1949 World Series

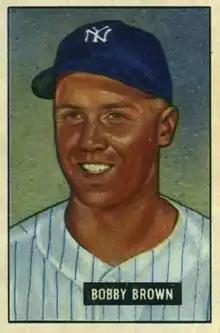
Bobby Brown

Cliff Mapes broke a 0-0 tie in the fourth inning with a two-run double off Don Newcombe. Yankee pitcher Eddie Lopat aided his own cause with an RBI double, and the advantage ballooned to 6–0 after a bases-loaded Bobby Brown triple scored three more in the fifth off Joe Hatten. Lopat pitched five scoreless innings before allowing two lead-off singles in the sixth. After a double play moved Pee Wee Reese to third, Jackie Robinson's RBI single put the Dodgers on the board. After a Gil Hodges single, RBI singles by Luis Olmo, Roy Campanella, and Gene Hermanski chased Lopat and cheered Ebbets Field's fans, bringing the Dodgers back to within 6–4. After that, though, Allie Reynolds held the home team hitless.